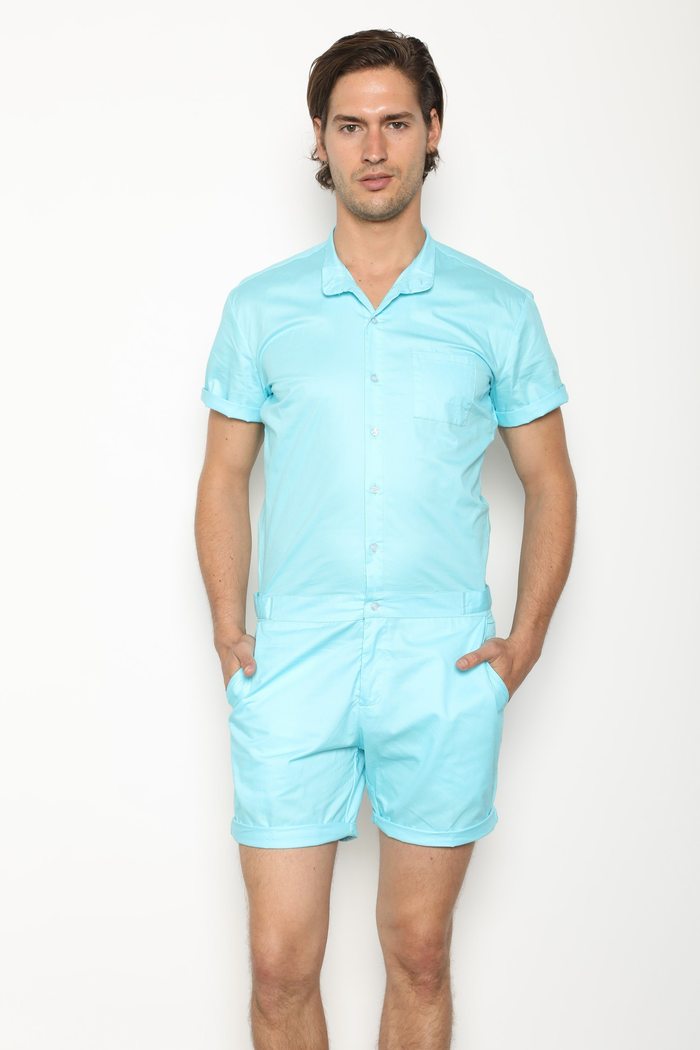
Gender: men